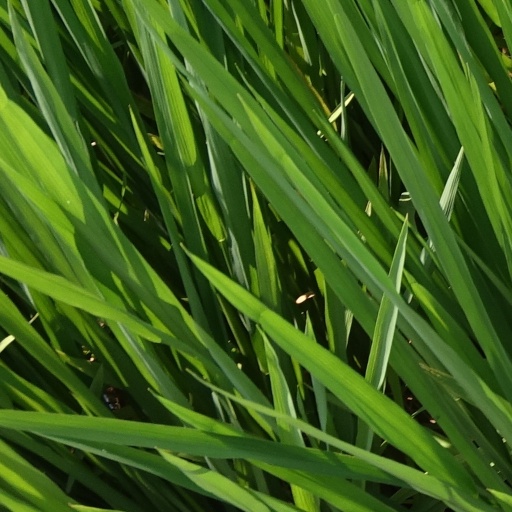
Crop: rice